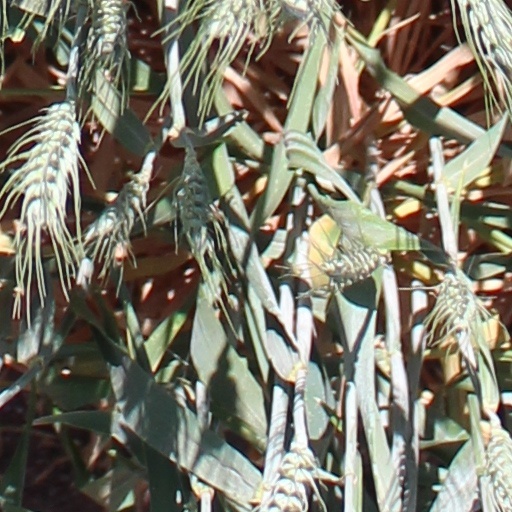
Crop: wheat